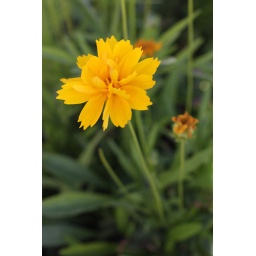
I found this lovely yellow flower at Seaport Village in San Diego, California.